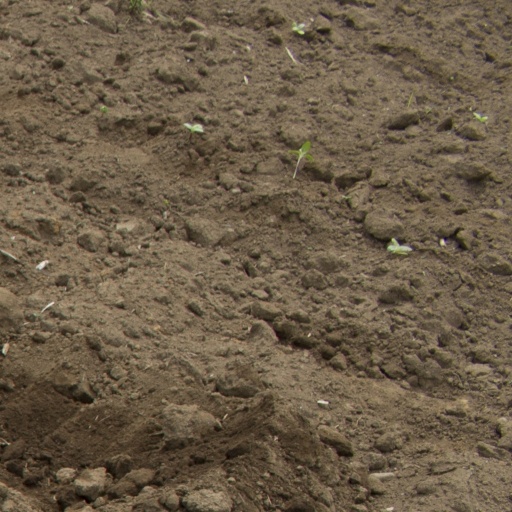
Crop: Jerusalem artichoke